Chord chart

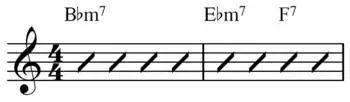
Slash notation in 4/4 with a slash on each beat under a i7 iv7-V7 chord progression in B minor

Slash notation is a form of purposely vague musical notation which indicates or requires that an accompaniment player or players improvise their own rhythm pattern or comp according to the chord symbol given above the staff. On the staff a slash is placed on each beat (so that there are four slashes per measure in 4/4 time).